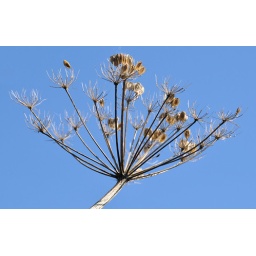
Seen while walking on the beach at La Conner Thousand Trails on Skagit Bay in Washington State.  (09-10-08-6884)